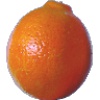
Label: Tangelo 1